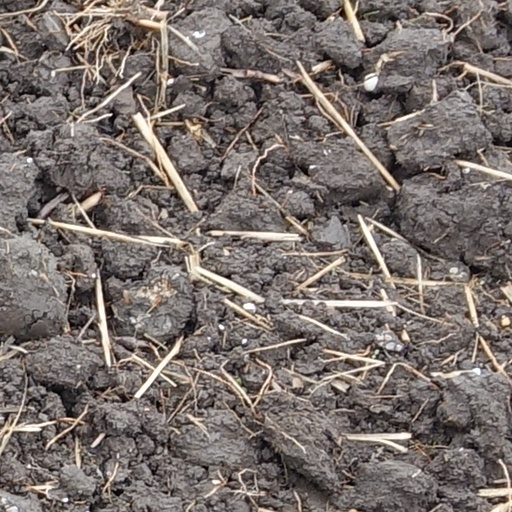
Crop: wheat